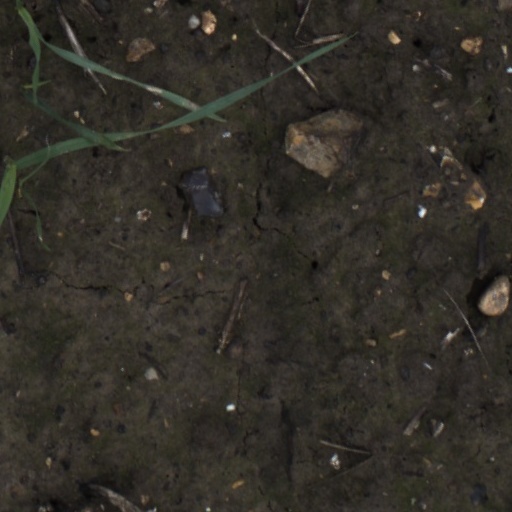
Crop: wheat